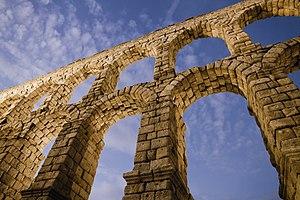
L'aqueduc de Ségovie Galego: Acueduto de Segovia Italiano: Acquedotto di Segovia 日本語: セゴビアの水道橋 Polski: Akwedukt w Segowii w Hiszpanii, jeden z najważniejszych i najlepiej zachowanych reliktów rzymskiej obecności na Półwyspie Iberyjskim. Português: Aqueduto de Segóvia Русский: Акведук в Сеговии, Испания. Українська: Акведук в Сеговії 中文（简体）‎: 塞哥维亚输水道 This is a photo of a monument indexed in the Spanish heritage register of Bienes de Interés Cultural under the reference RI-51-0000043.
L’aqueduc de Ségovie, Espagne, a été édifié dans la deuxième moitié du Iᵉʳ siècle ou au début du IIᵉ siècle, du règne de Claude à celui de Trajan, selon les avis.
L'Espagne, en forme longue le royaume d'Espagne, est un pays d'Europe du Sud — et, selon les définitions, d'Europe de l'Ouest — qui occupe la plus grande partie de la péninsule Ibérique. En 2019, il s'agissait du vingt-huitième pays le plus peuplé du monde, avec 47 millions d'habitants.
Ségovie est une commune de la communauté autonome de Castille-et-León en Espagne. C'est la capitale de la province de Ségovie. Elle se trouve à une heure de route de Madrid, au confluent des rivières Eresma et Clamores, au pied de la sierra de Guadarrama.